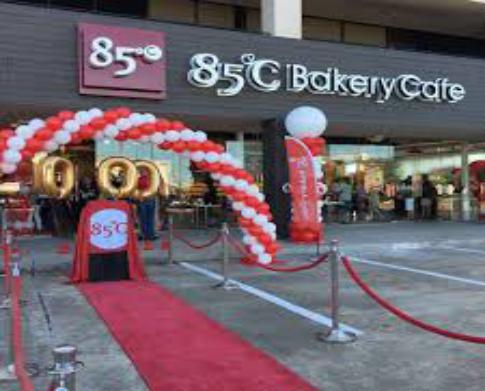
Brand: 85C Bakery Cafe
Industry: Food